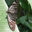
Label: butterfly